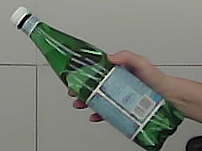
Product: sanpellegrino_water